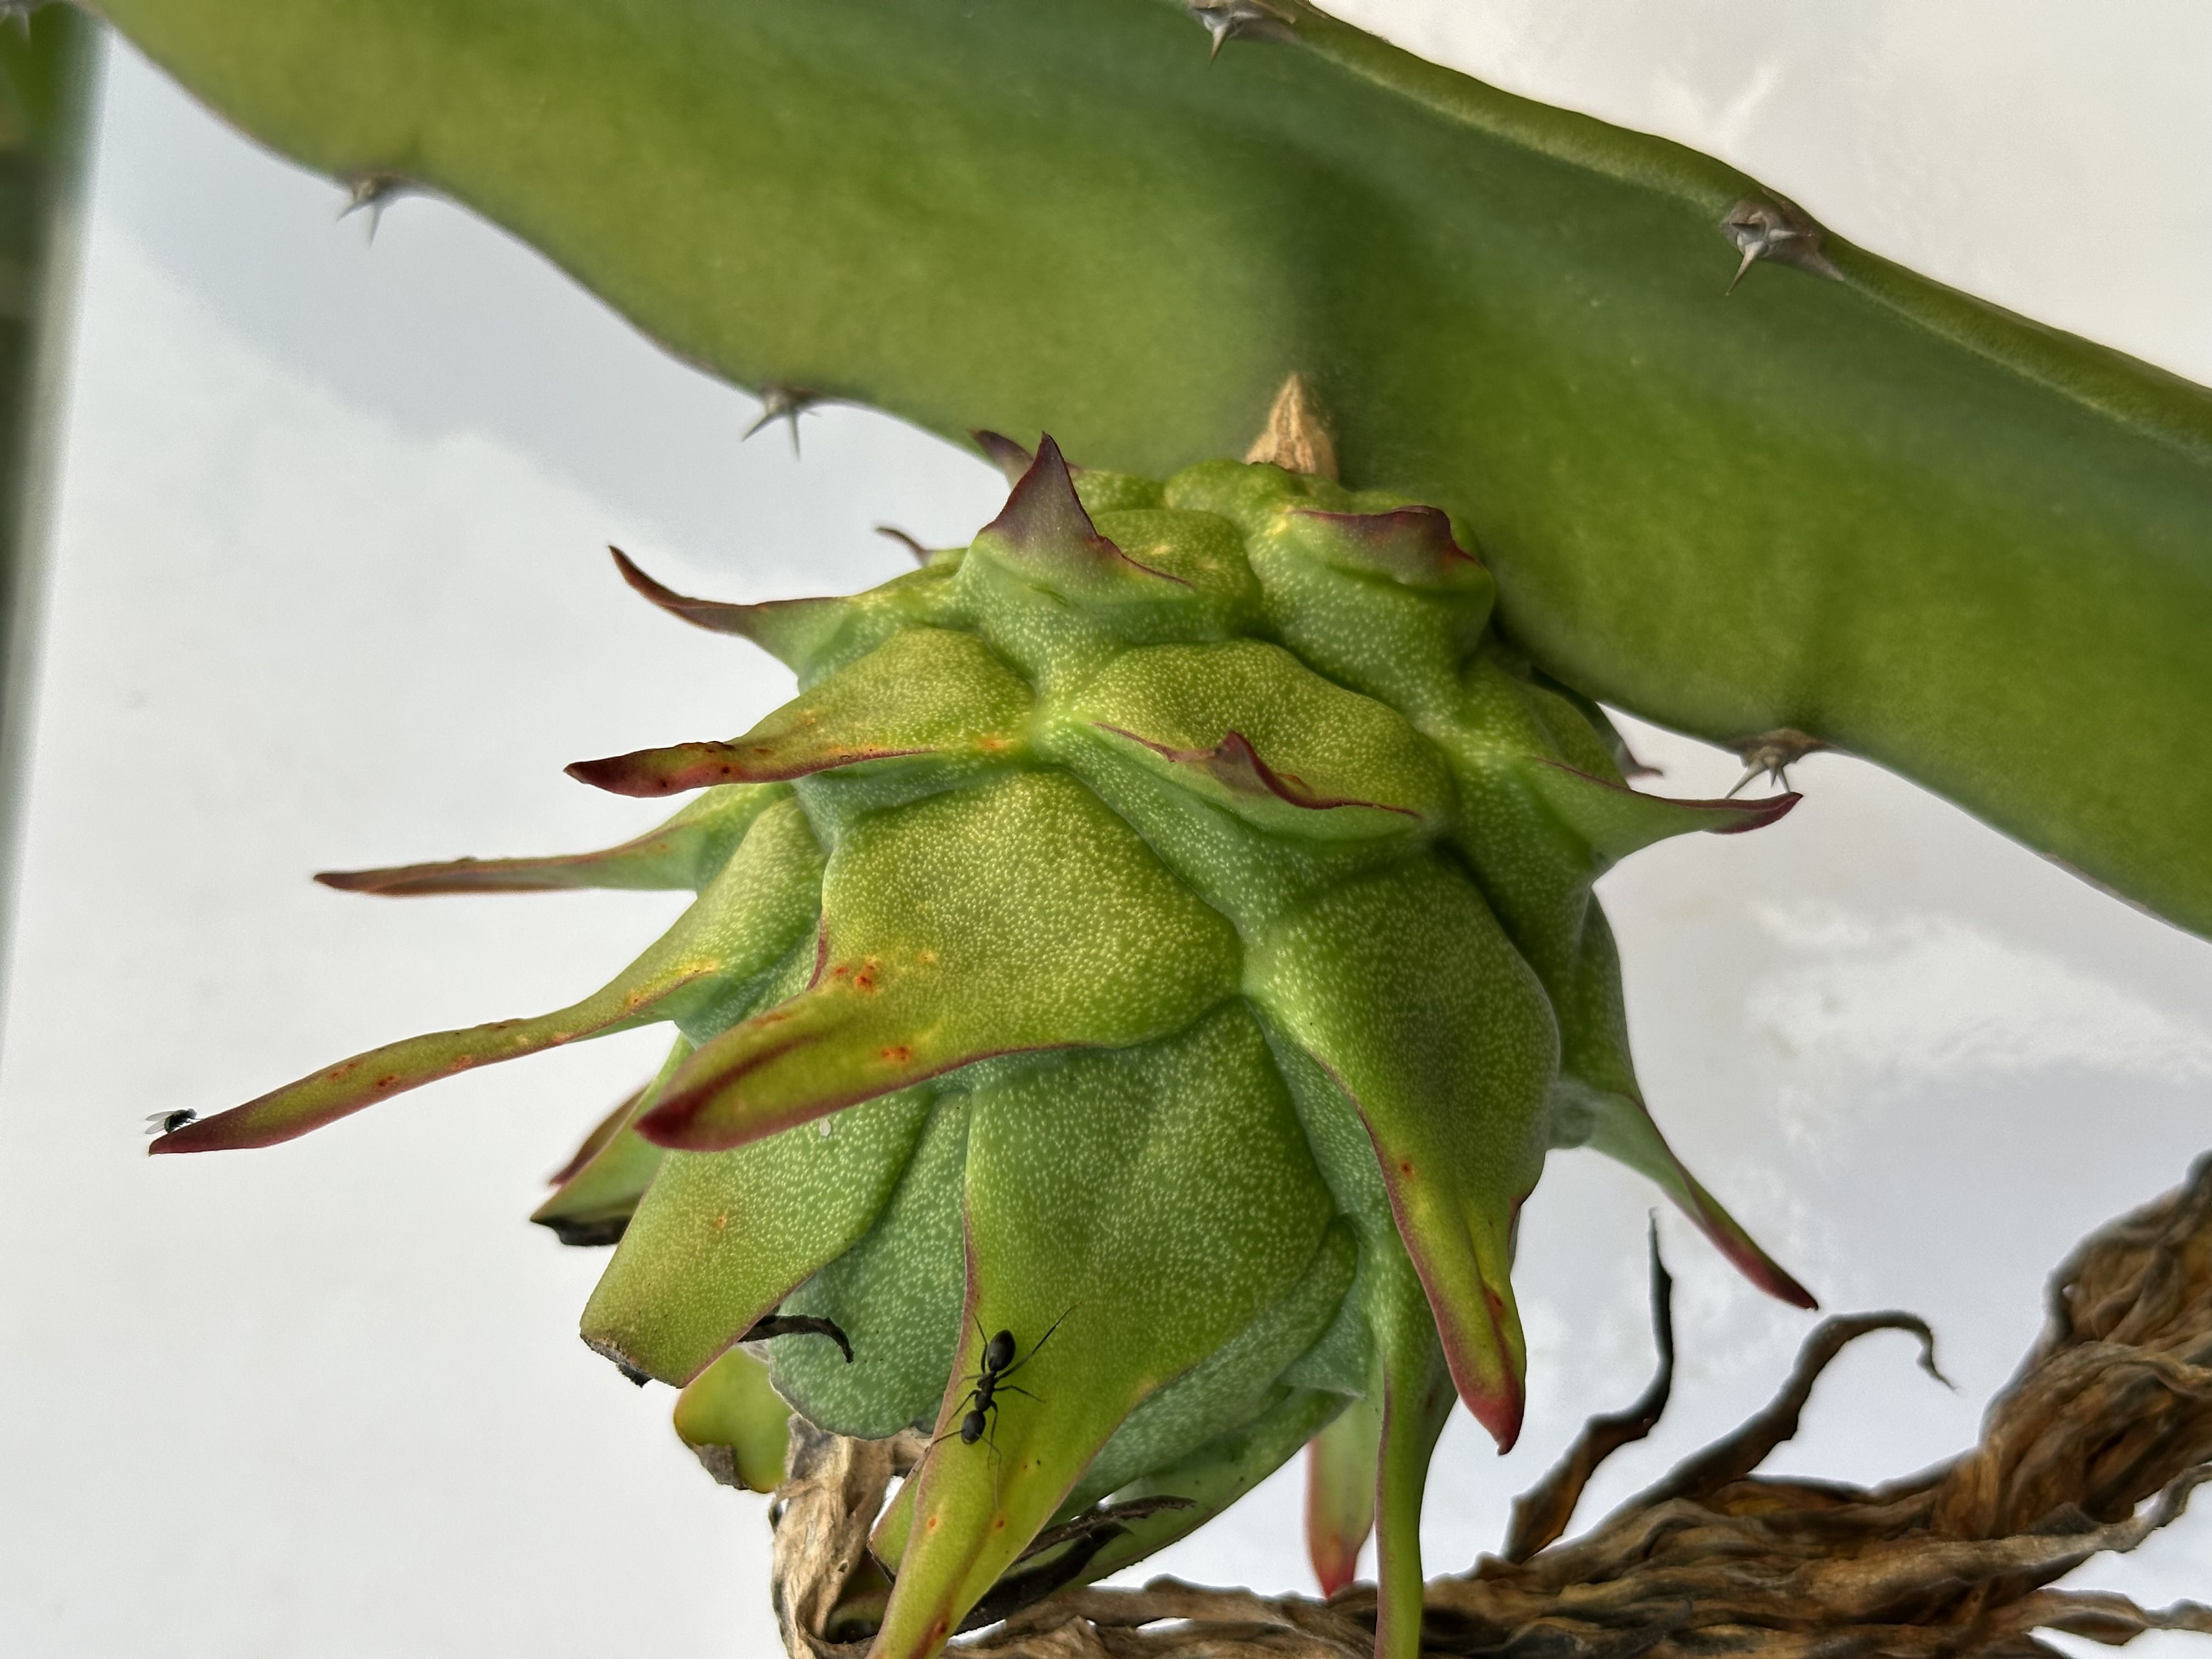
Label: Good fruit